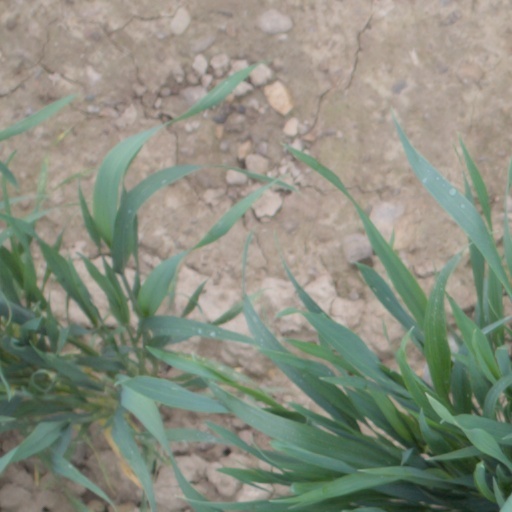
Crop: wheat